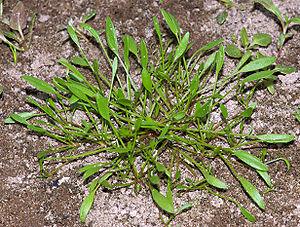
La limoselle aquatique est une plante herbacée de la famille des Scrofulariacées.
Les Limoselles sont des plantes herbacées de la famille des Scrofulariacées.
Une berge est d'abord un talus plongeant dans l'eau, une pente naturelle, aménagée ou entièrement artificielle en contact avec l'eau de la rivière. En ce premier sens, ce terme technique, propre à la batellerie, aux aménageurs ripuaires ou aux maîtres de rivière, diffère fondamentalement de la rive qui est l'espace de terre entre le point haut de ladite berge et la rivière, et correspond à la bordure pentue d'un cours d'eau, ou d'une pièce d'eau fermée...